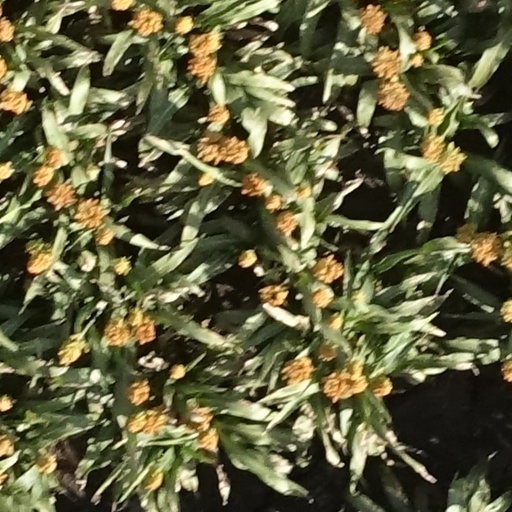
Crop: sorghum